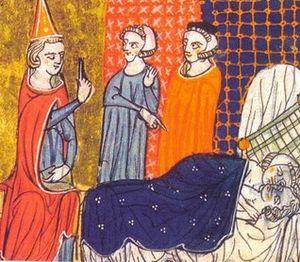
Marie de Montpellier de son nom occitan Maria de Montpelhièr née entre 1180 et 1183' à Montpellier et morte le 18 avril 1213 à Rome, est la dernière descendante des Guilhem, les seigneurs de Montpellier et avec elle s'éteindra cette dynastie. Elle devient, de par son mariage avec Pierre II d'Aragon, reine consort de la couronne d'Aragon.
Cette page concerne l’année 1204 du calendrier julien.